Uzbin Valley ambush

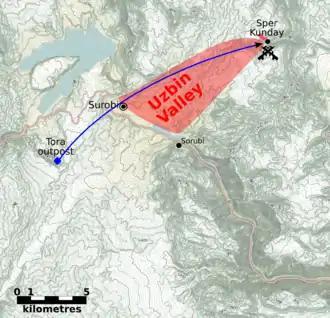

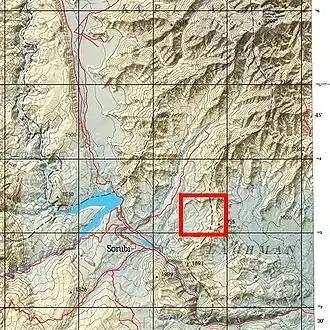

On 18 August, an ISAF column left FOB Tora in Surobi to assess guerrilla activity in the Uzbin valley. It was composed of some 100 troops in 20 vehicles, mostly French, accompanied by elements of the Afghan National Army and some U.S. Special Forces in charge of coordinating air support. The patrol was organized in